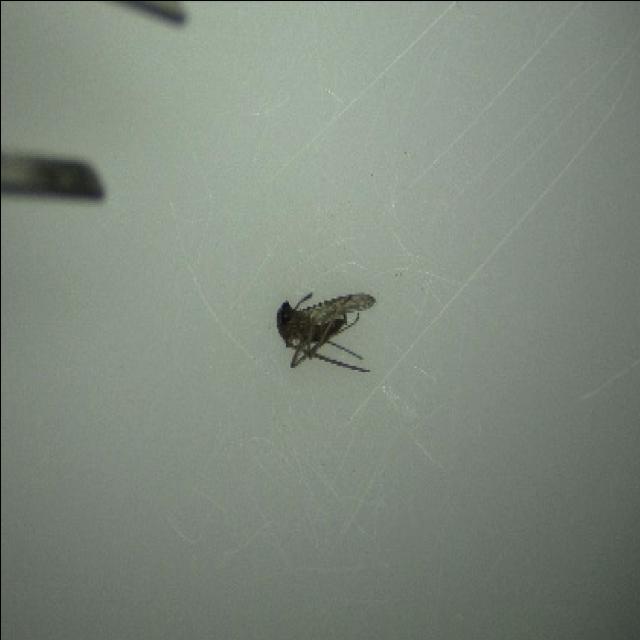
Species: culex_tritaeniorhynchus